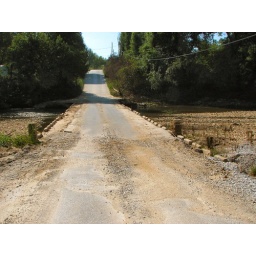
North approach to low water bridge over Long Creek on WPA Road near Alpena, AR